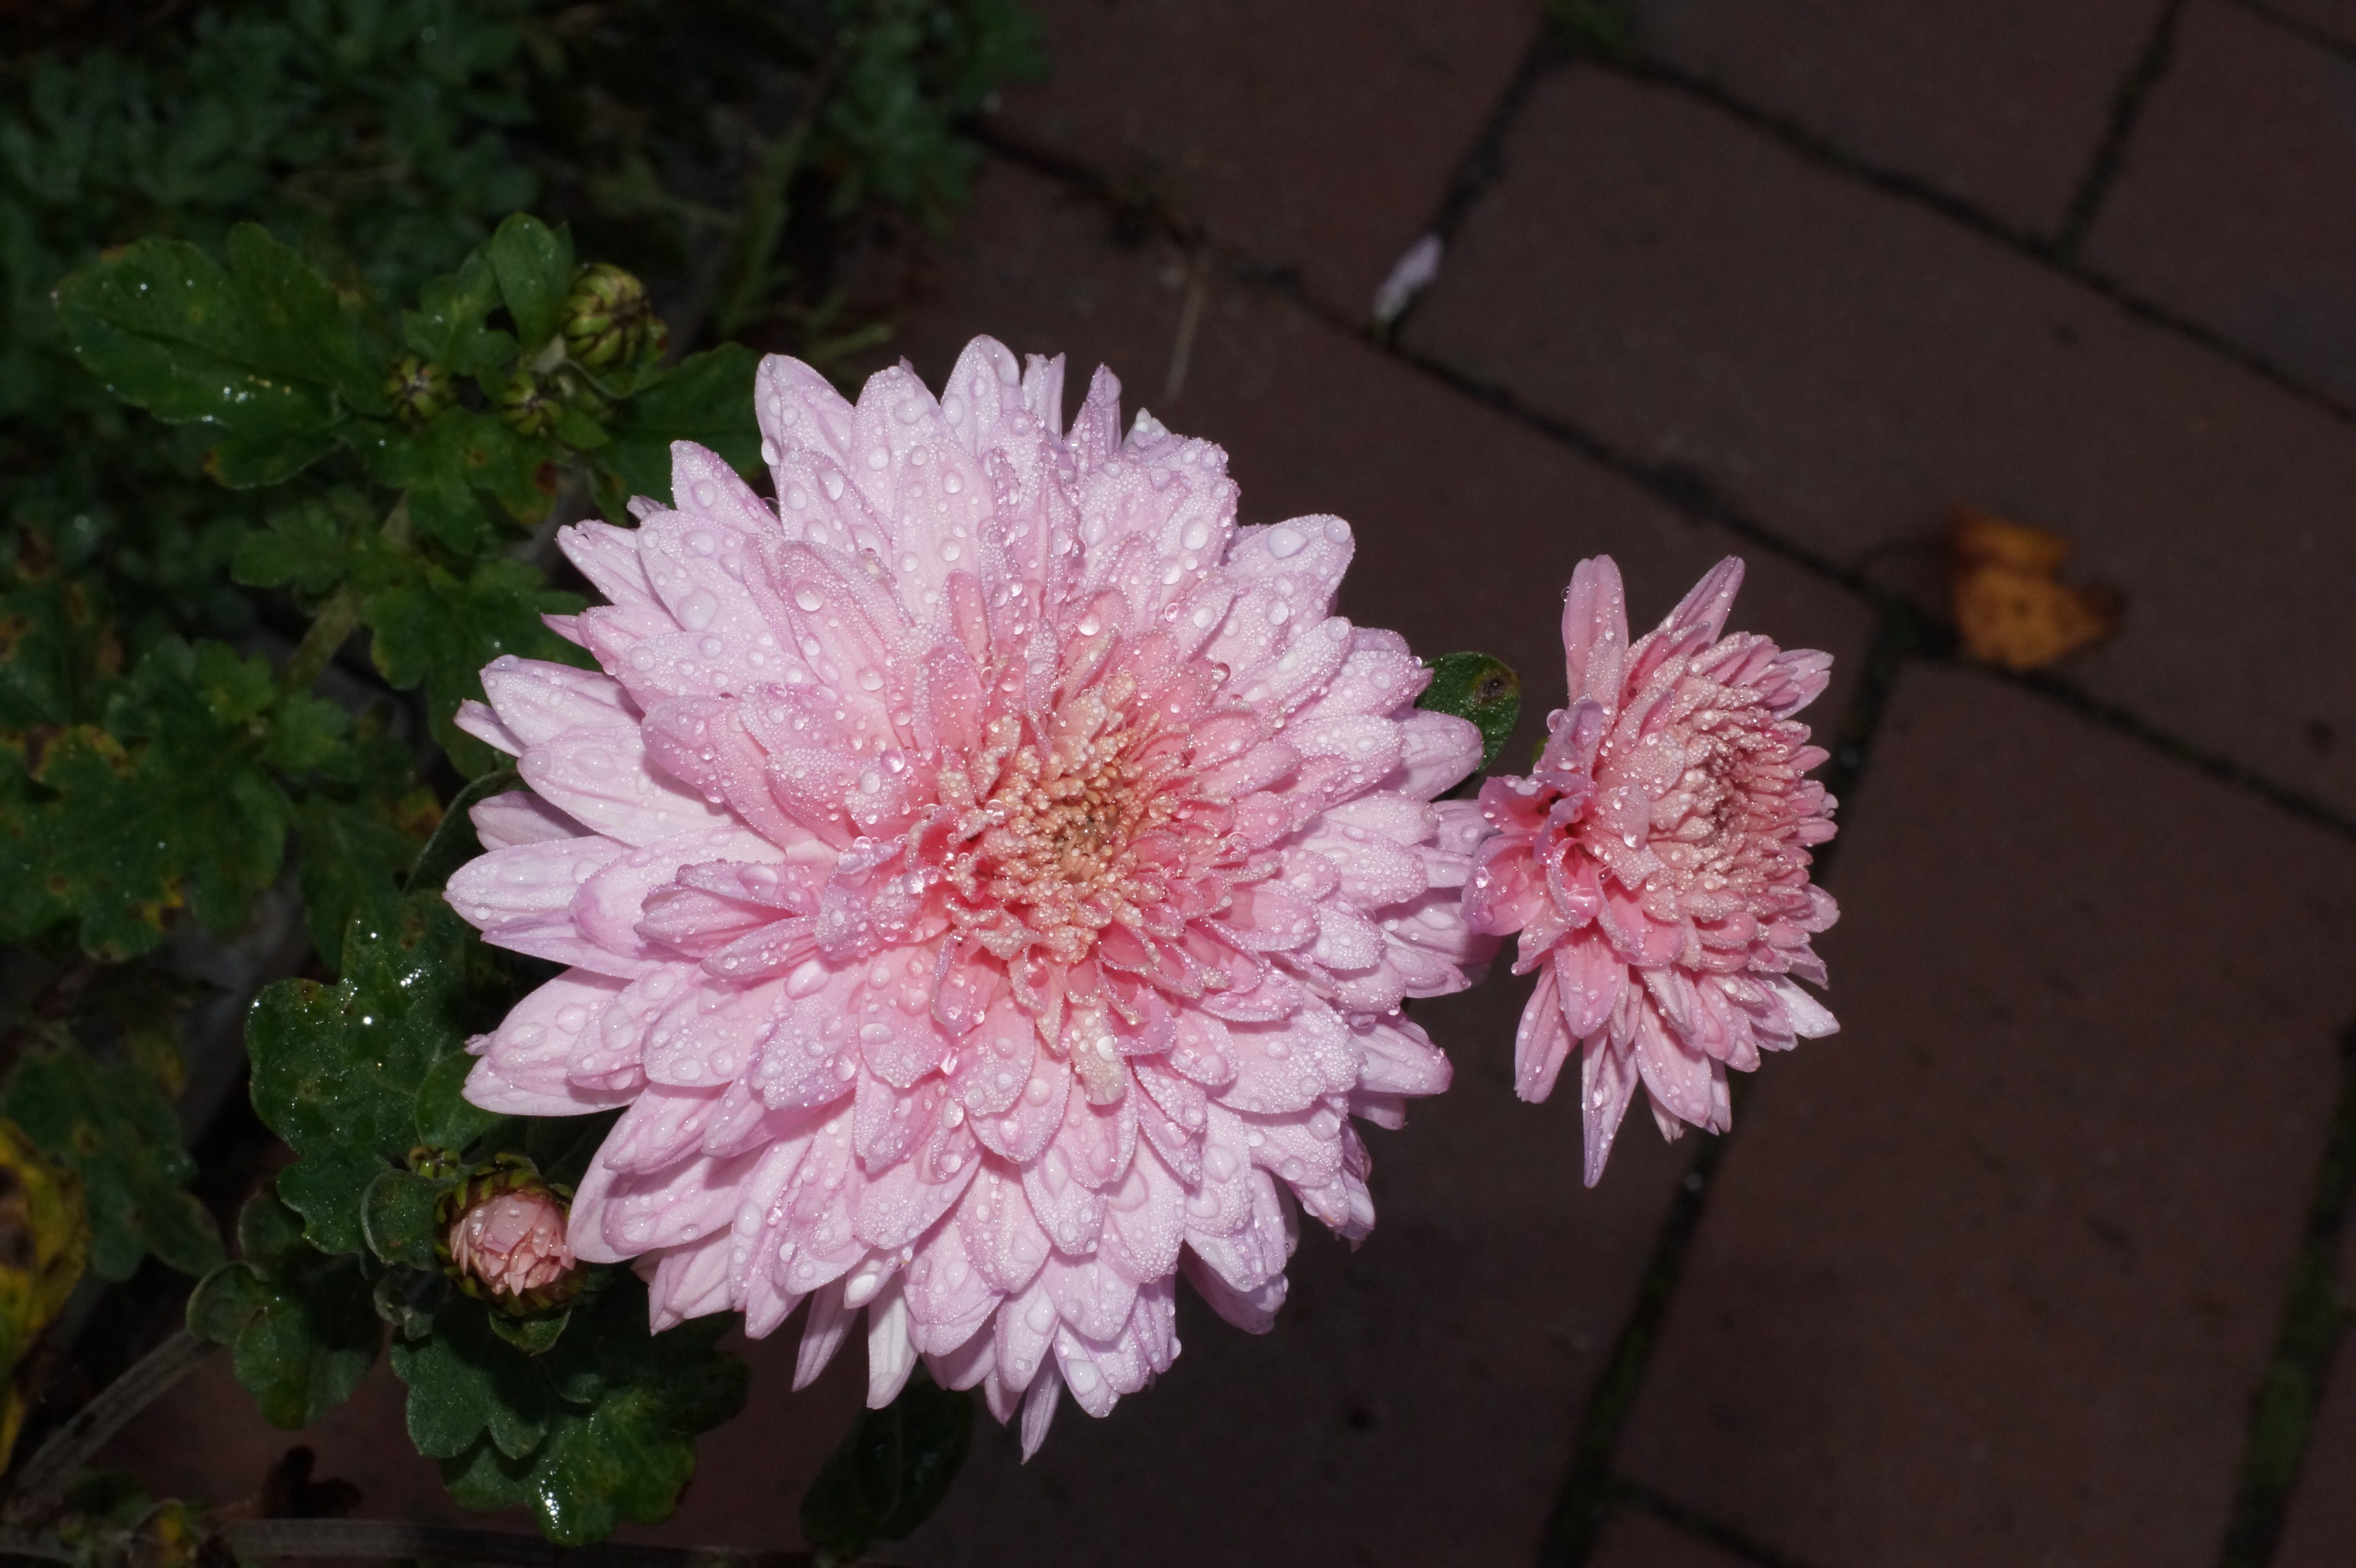
blossom, plant, sweet, flower, petal, bloom, pink, flora, aster, floristry, flowering plant, daisy family, subshrub, annual plant, marguerite daisy, chrysanths, pink family